Wedding of Prince Albert and Lady Elizabeth Bowes-Lyon

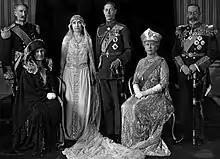
Albert and Elizabeth, along with their parents, posing for a photograph

Prince Albert, Duke of York, and Lady Elizabeth Bowes-Lyon were married on 26 April 1923 in Westminster Abbey. The couple's wedding rings were crafted from 22 carat Welsh gold from the Clogau St David's mine in Bontddu. In the following years, the use of Clogau Gold within the wedding rings of the royal family became a tradition. In an unexpected and unprecedented gesture, Elizabeth laid her bouquet at the Tomb of the Unknown Warrior on her way into the Abbey, in memory of her brother Fergus. Ever since, the bouquets of subsequent royal brides have traditionally been laid at the tomb, though after the wedding ceremony rather than before.